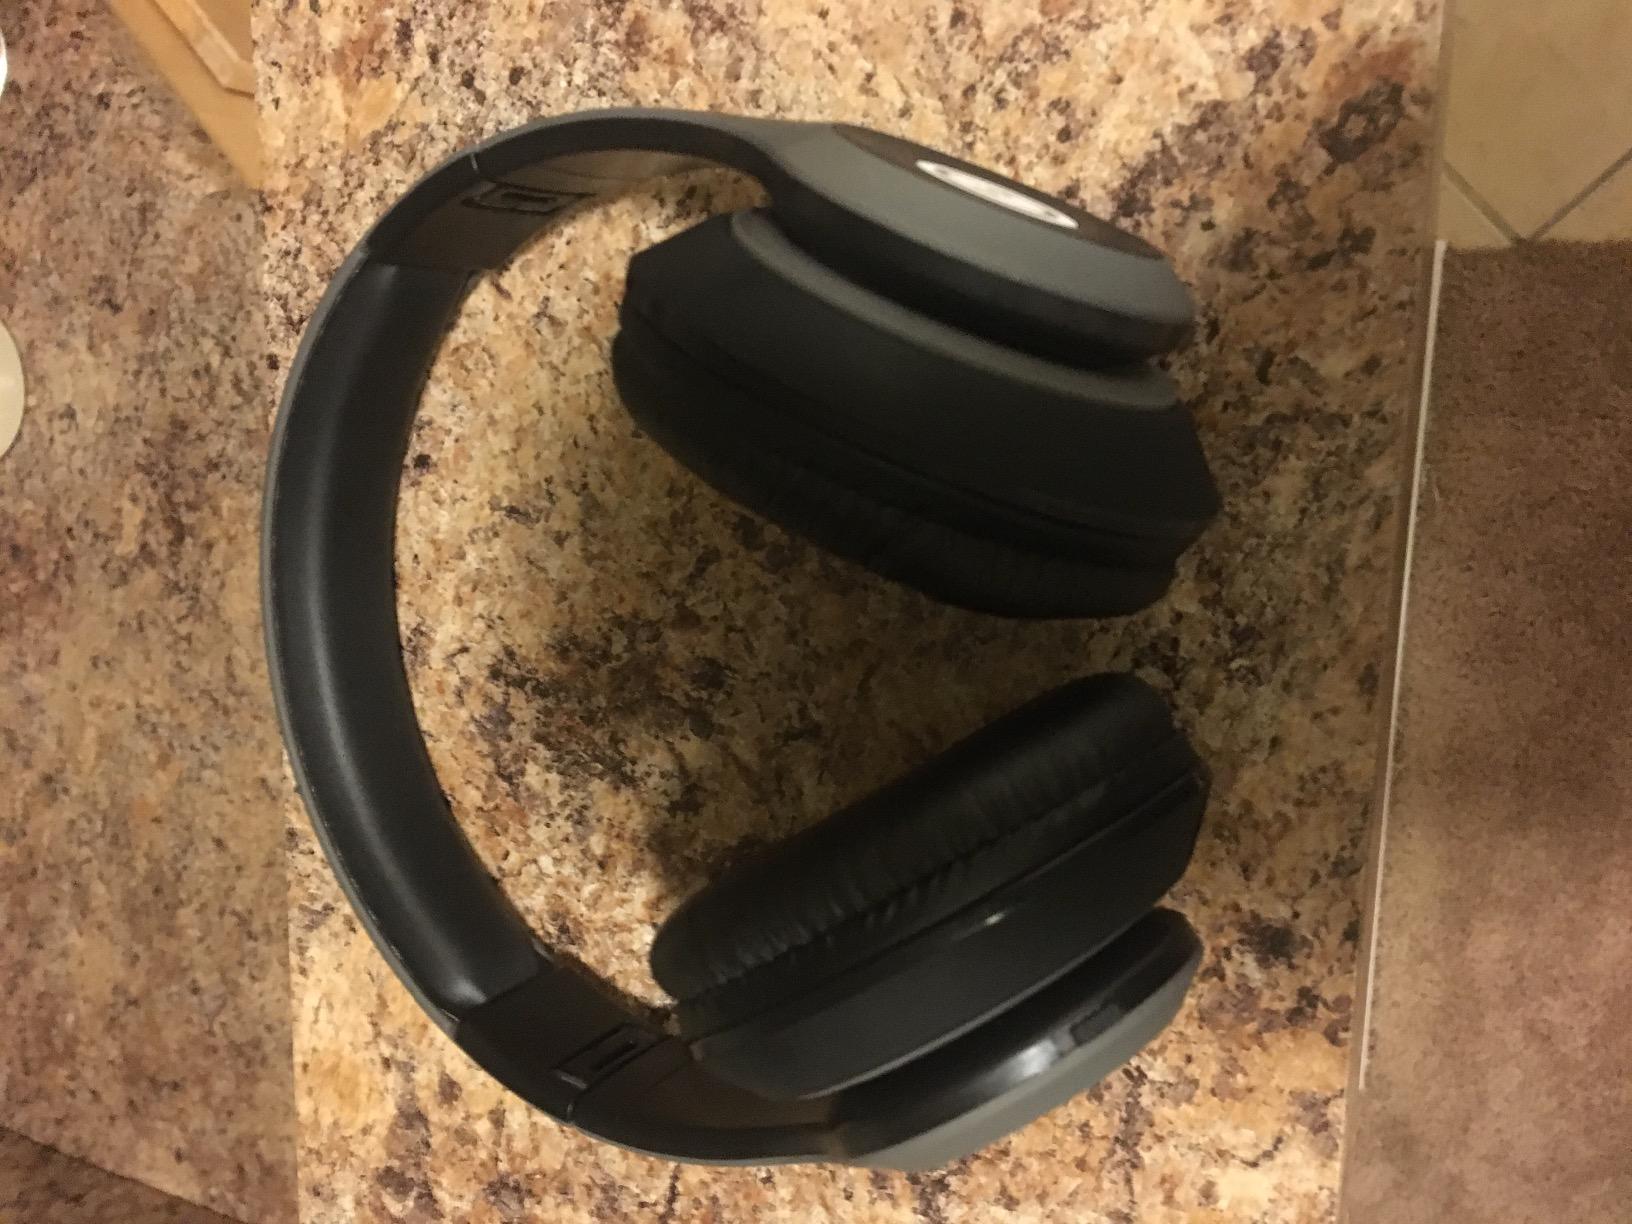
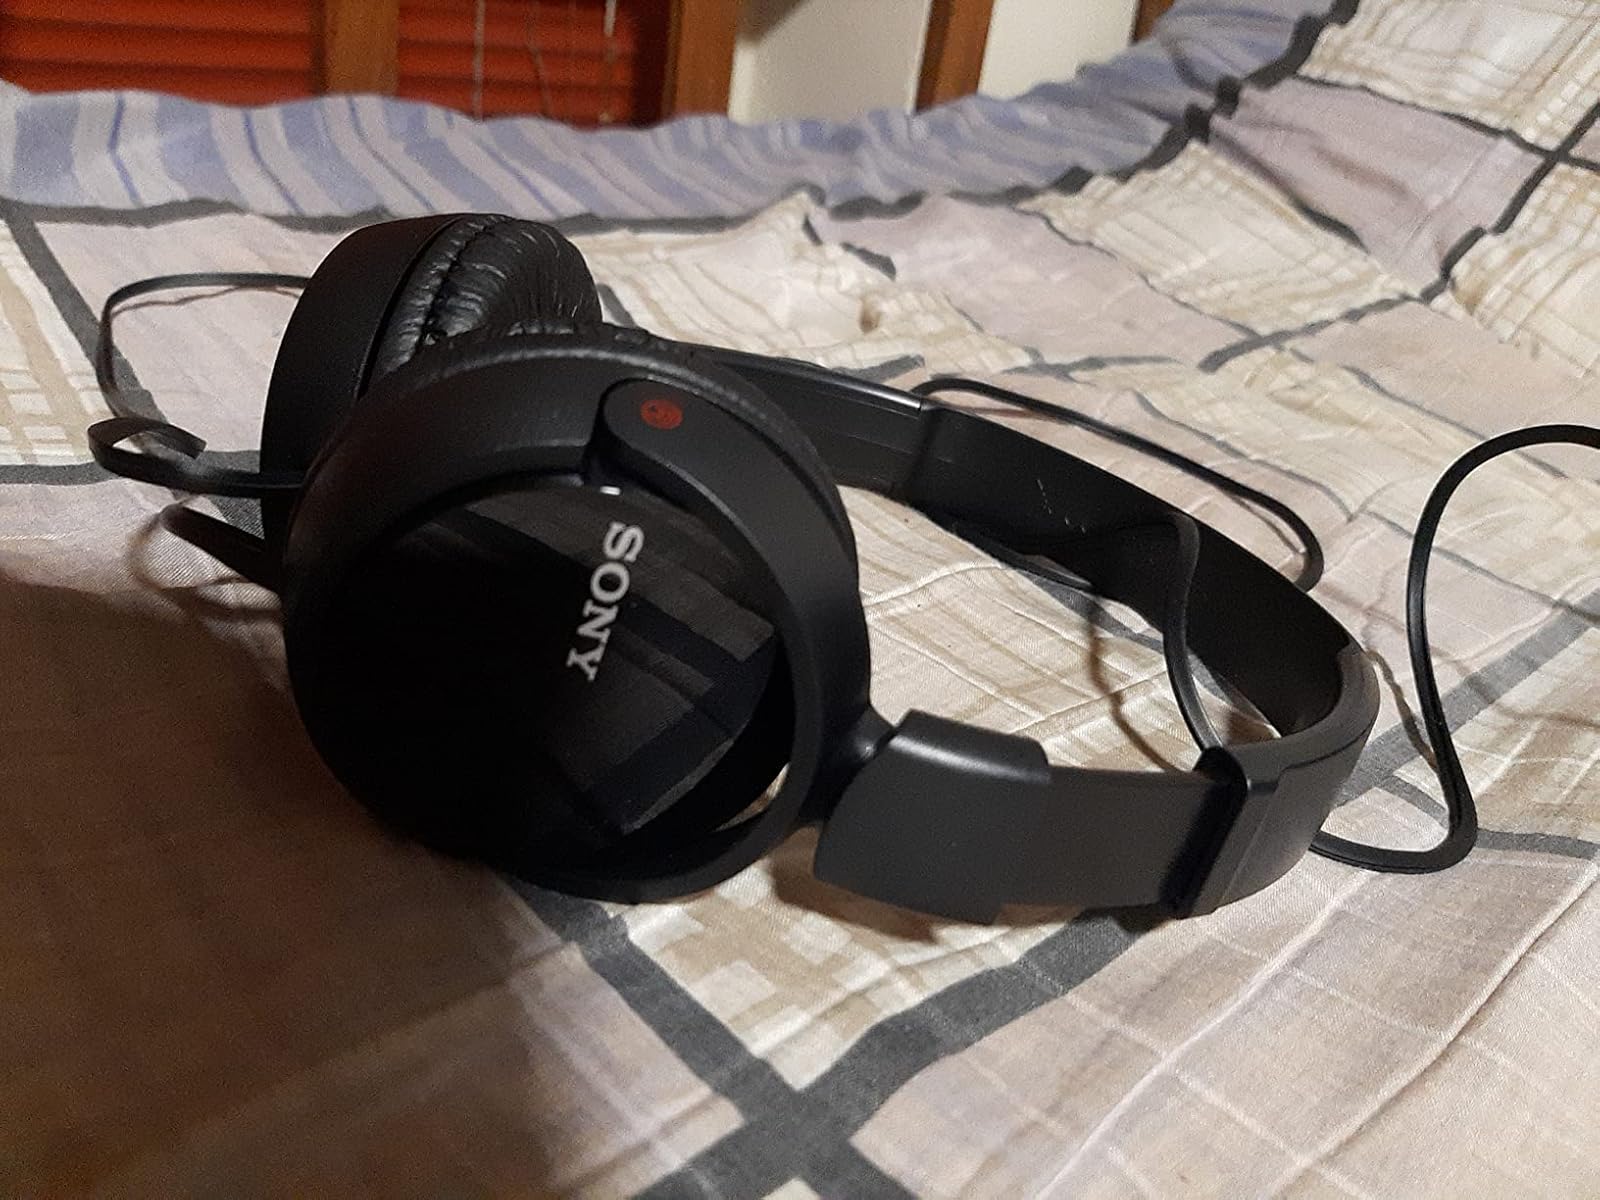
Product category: headphones
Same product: no